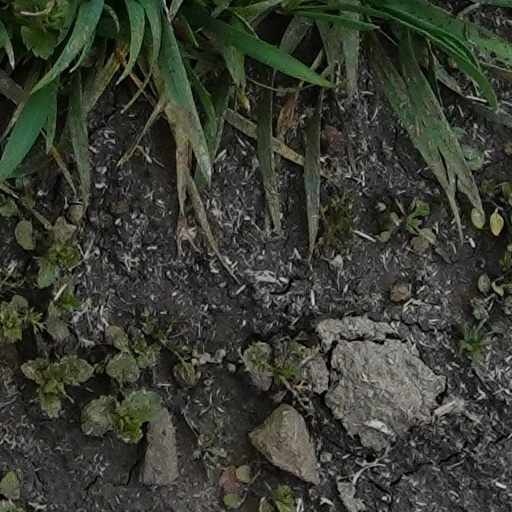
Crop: wheat